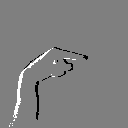
ASL letter: g